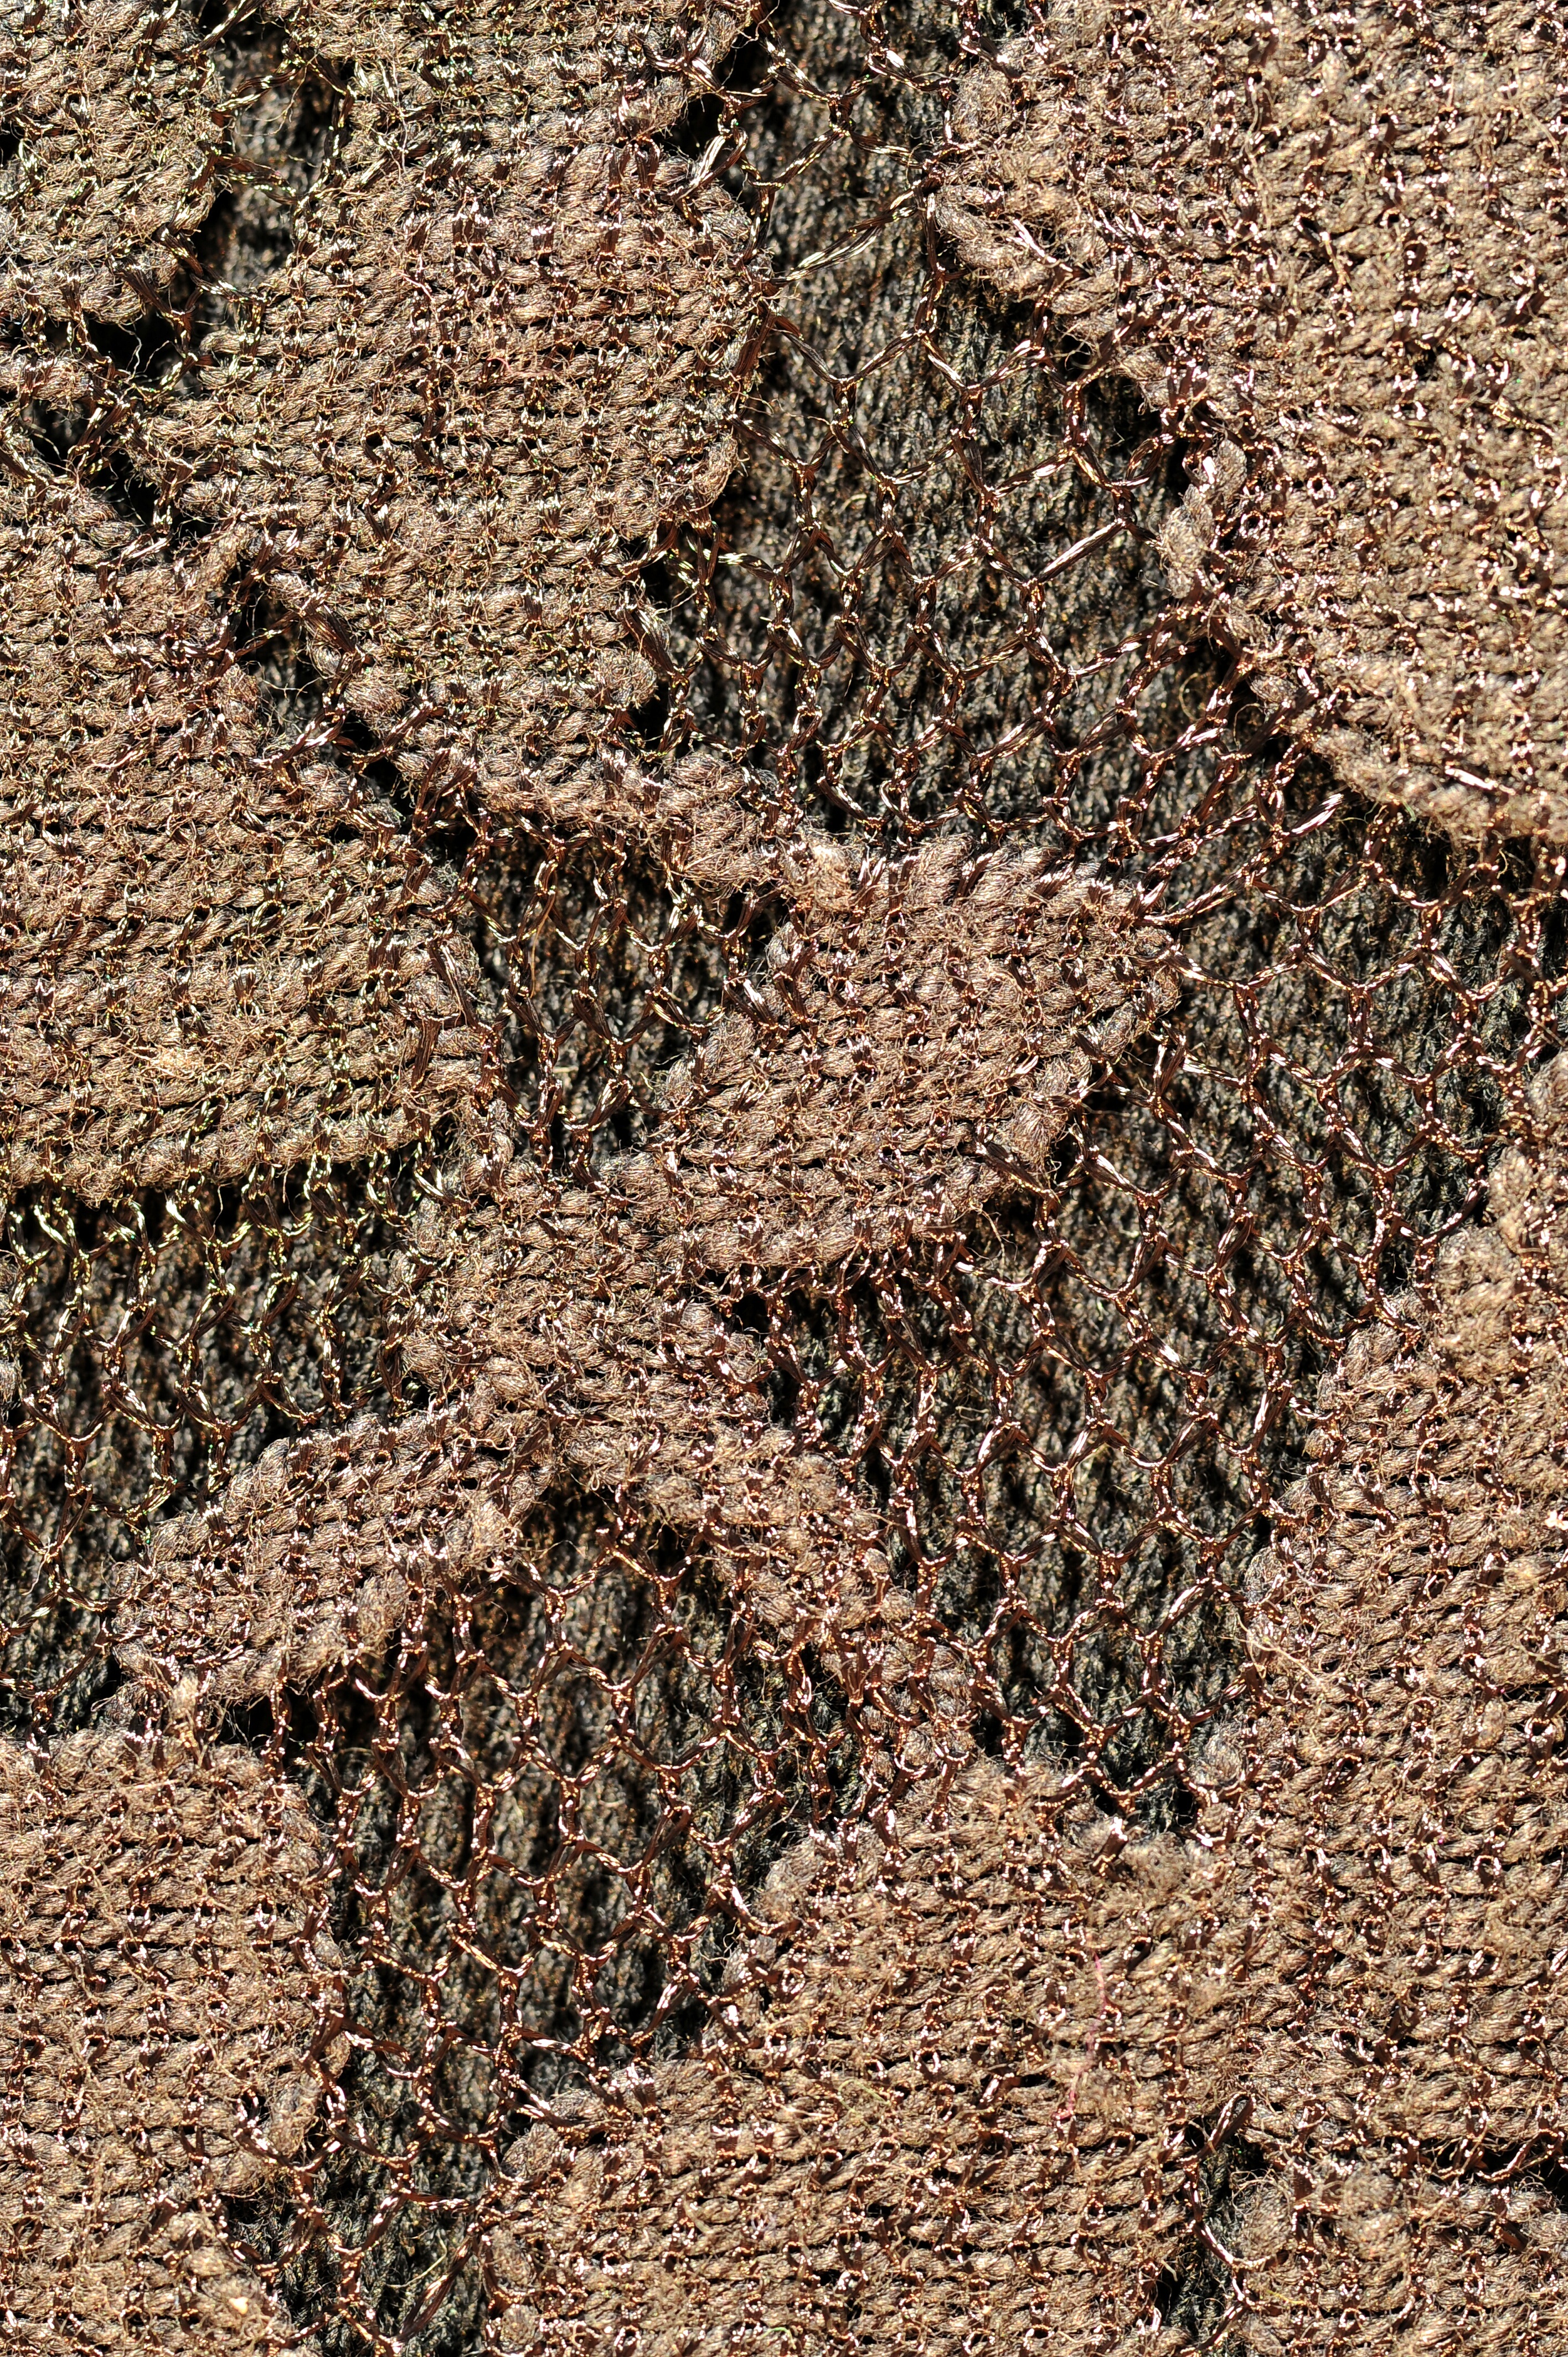
rope, texture, leaf, asphalt, pattern, color, soil, fabric, geology, cotton, embroidery, canvas, flooring, road surface, lana